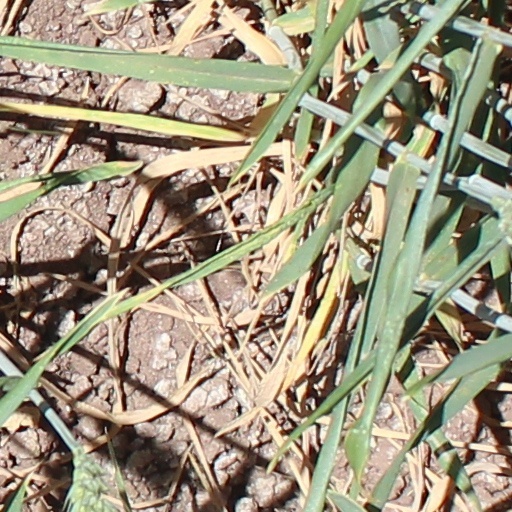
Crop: wheat